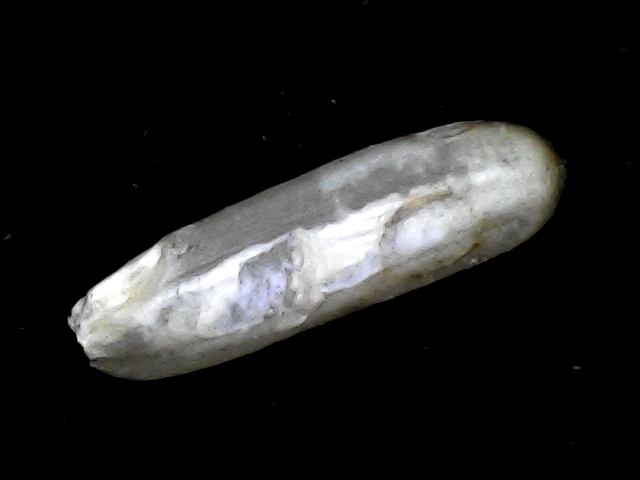
Rice variety: BD57